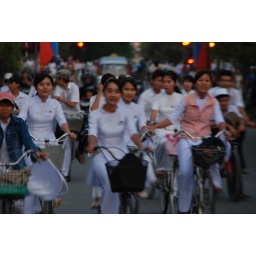
And high school girls in their uniforms of white traditional &amp;quot;ao dais&amp;quot; outfits on bicycles.